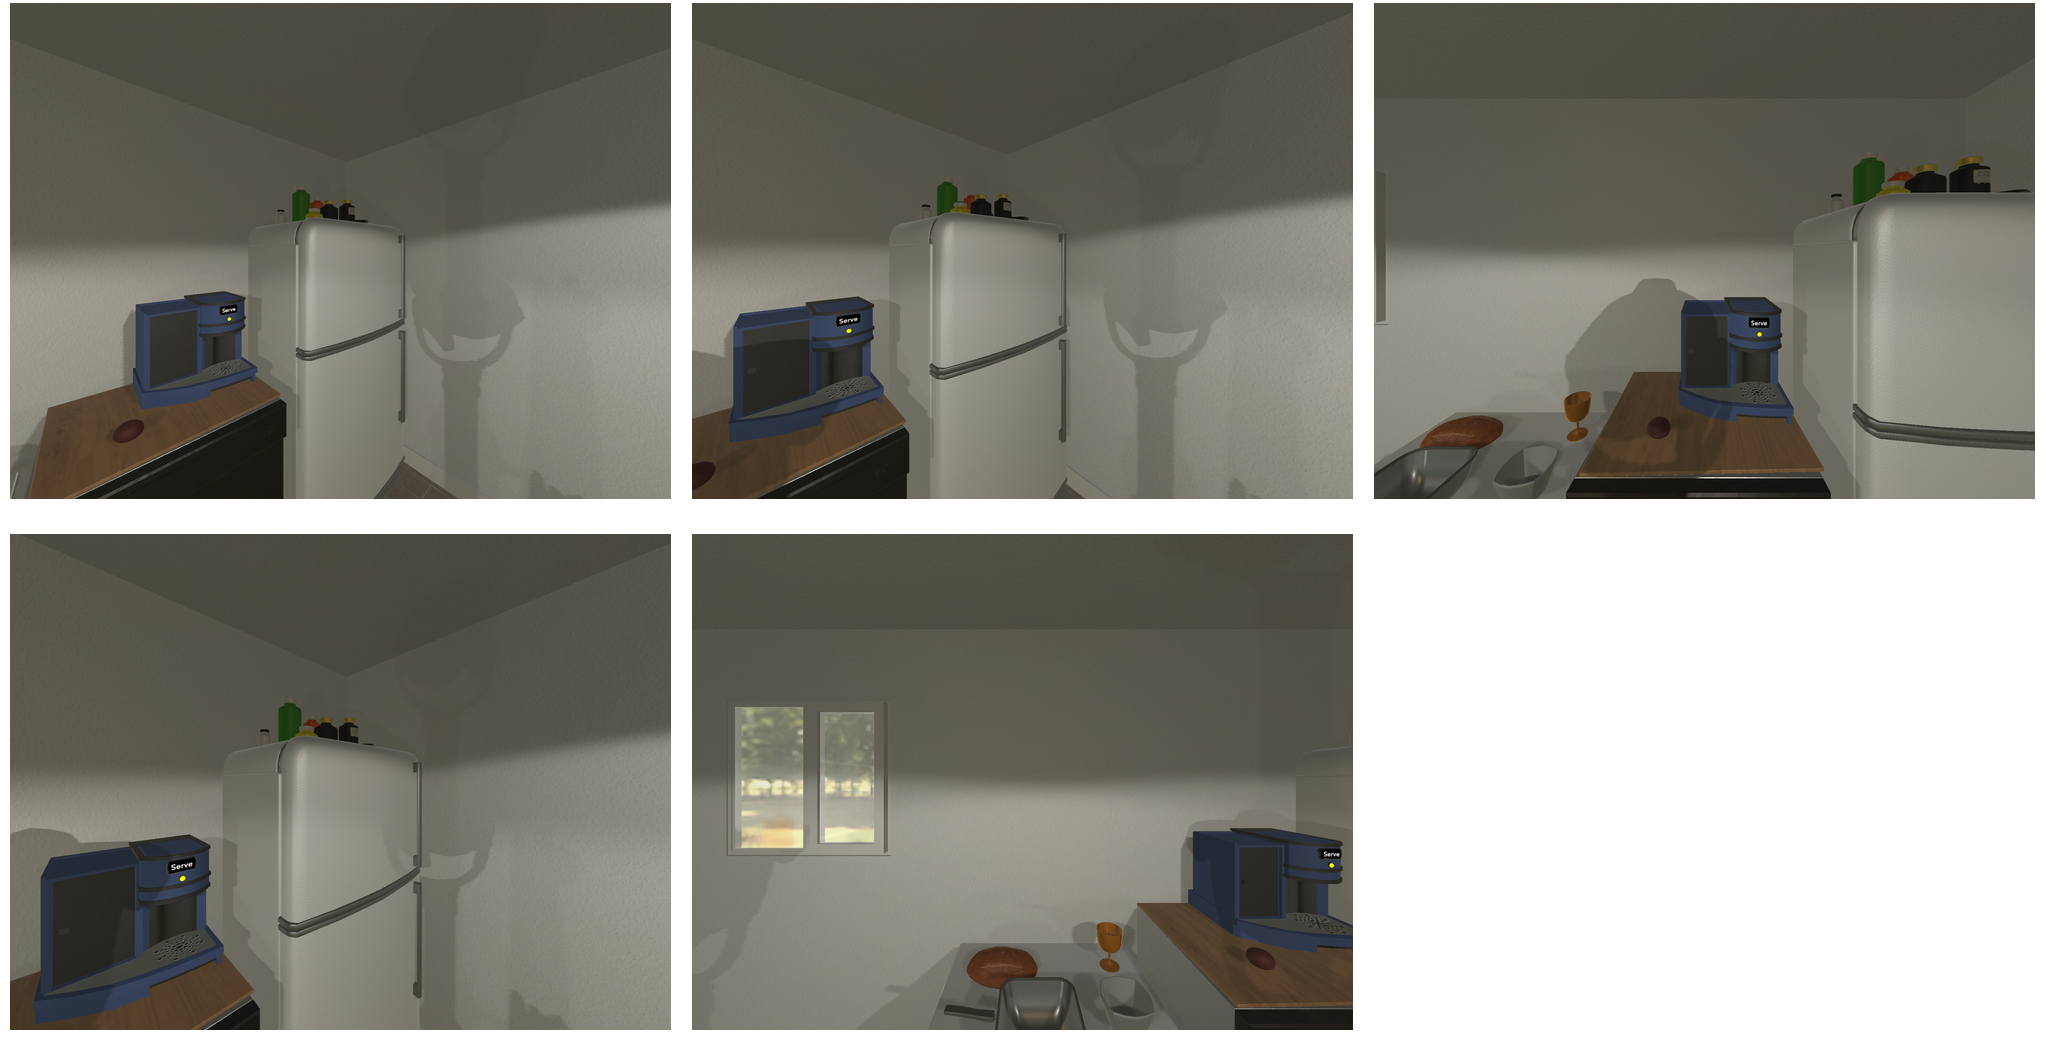Task instruction: Turn on the coffee machine.
Answer: {"task_instruction": "Turn on the coffee machine.", "nodes": ["coffee machine button / coffee machine switch", "coffee machine"], "edges": [{"functional_relationship": "activate", "object1": "coffee machine button / coffee machine switch", "object2": "coffee machine", "spatial_relations": ["higher_than", "close"], "is_touching": true}], "action_type": "press", "function_type": "device_control"}